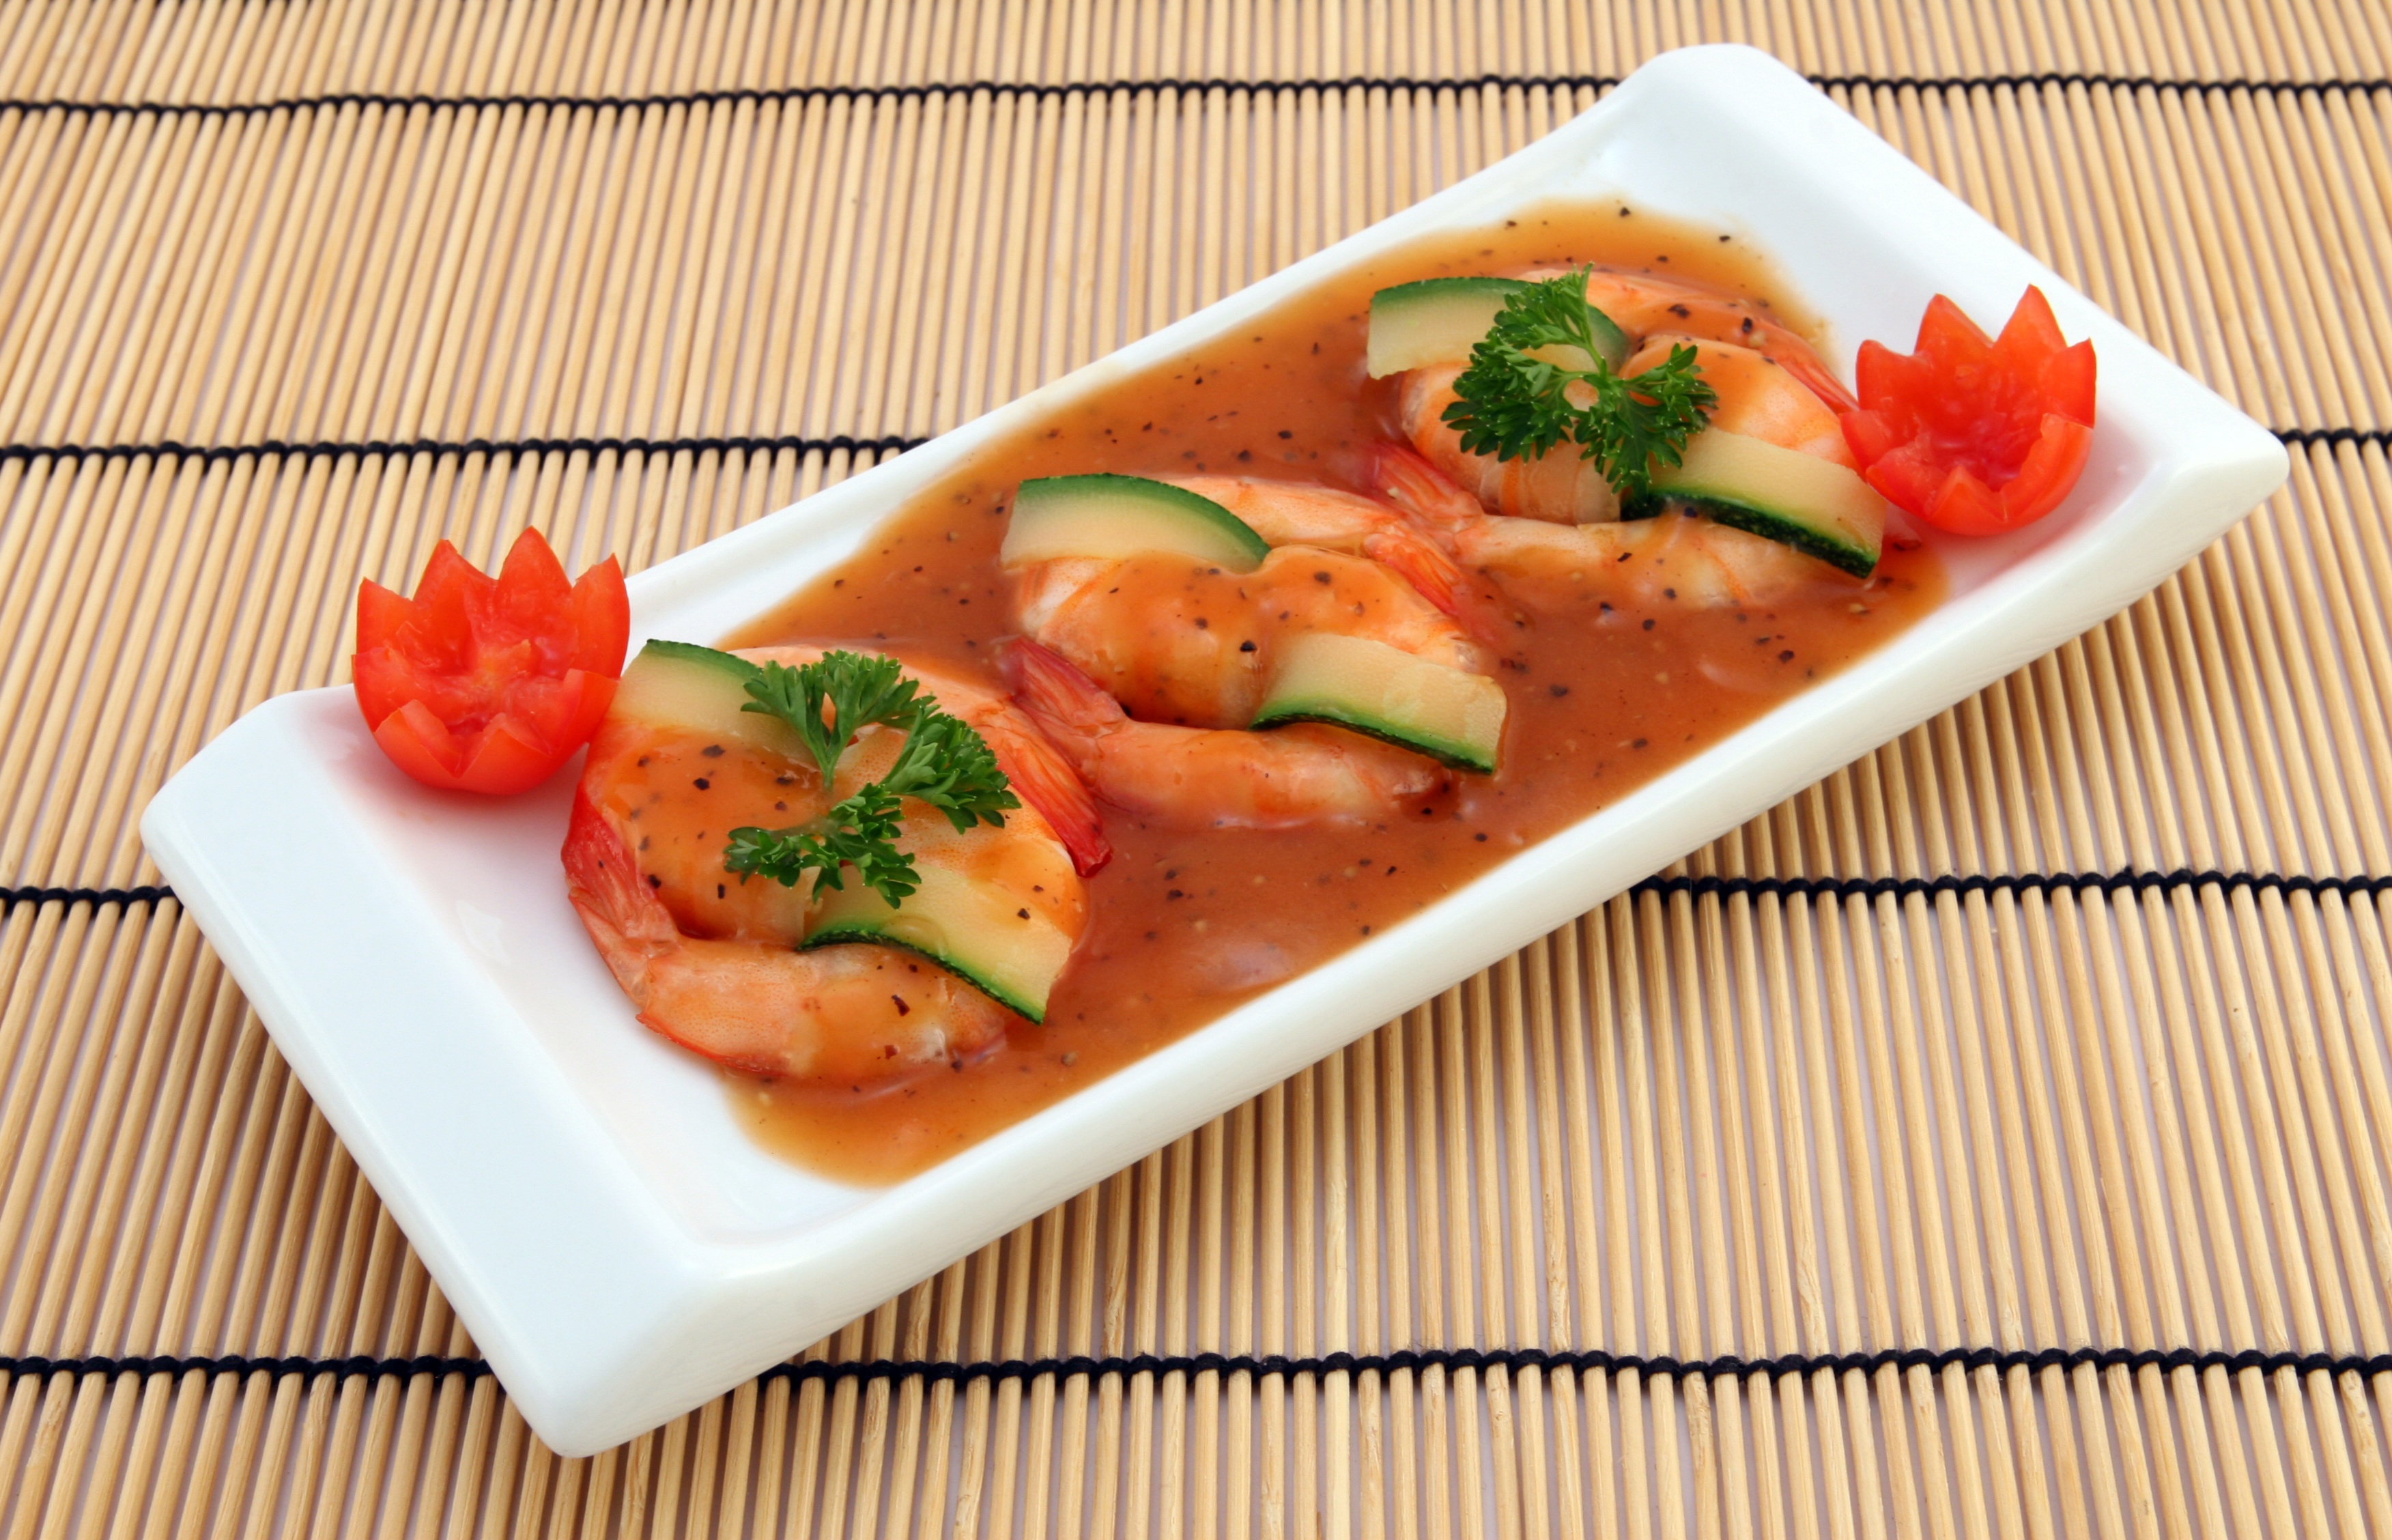
sea, restaurant, dish, meal, food, chinese, culinary, produce, vegetable, natural, seafood, weight, fish, gourmet, healthy, lunch, cuisine, delicious, health, cookery, tomato, asian food, calories, cooked, garnish, king, nutrition, japanese, tiger, vegetables, dinner, good, shrimps, slim, loss, catering, diet, starter, broiled, prawns, copy space, protein, appetite, nourishing, hors d oeuvre, cellulite, wholesome